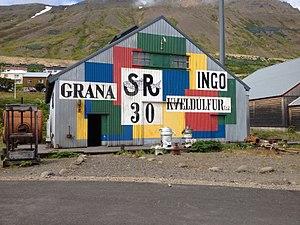
Siglufjörður est une localité islandaise de la municipalité de Fjallabyggð située dans le nord de l'île, dans la région de Norðurland eystra. En 2011, le village comptait 1 206 habitants.